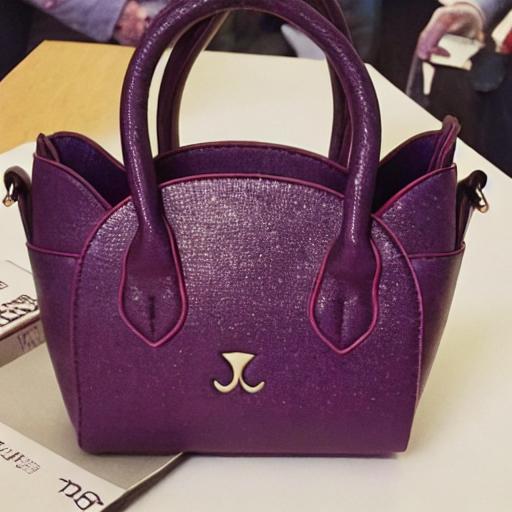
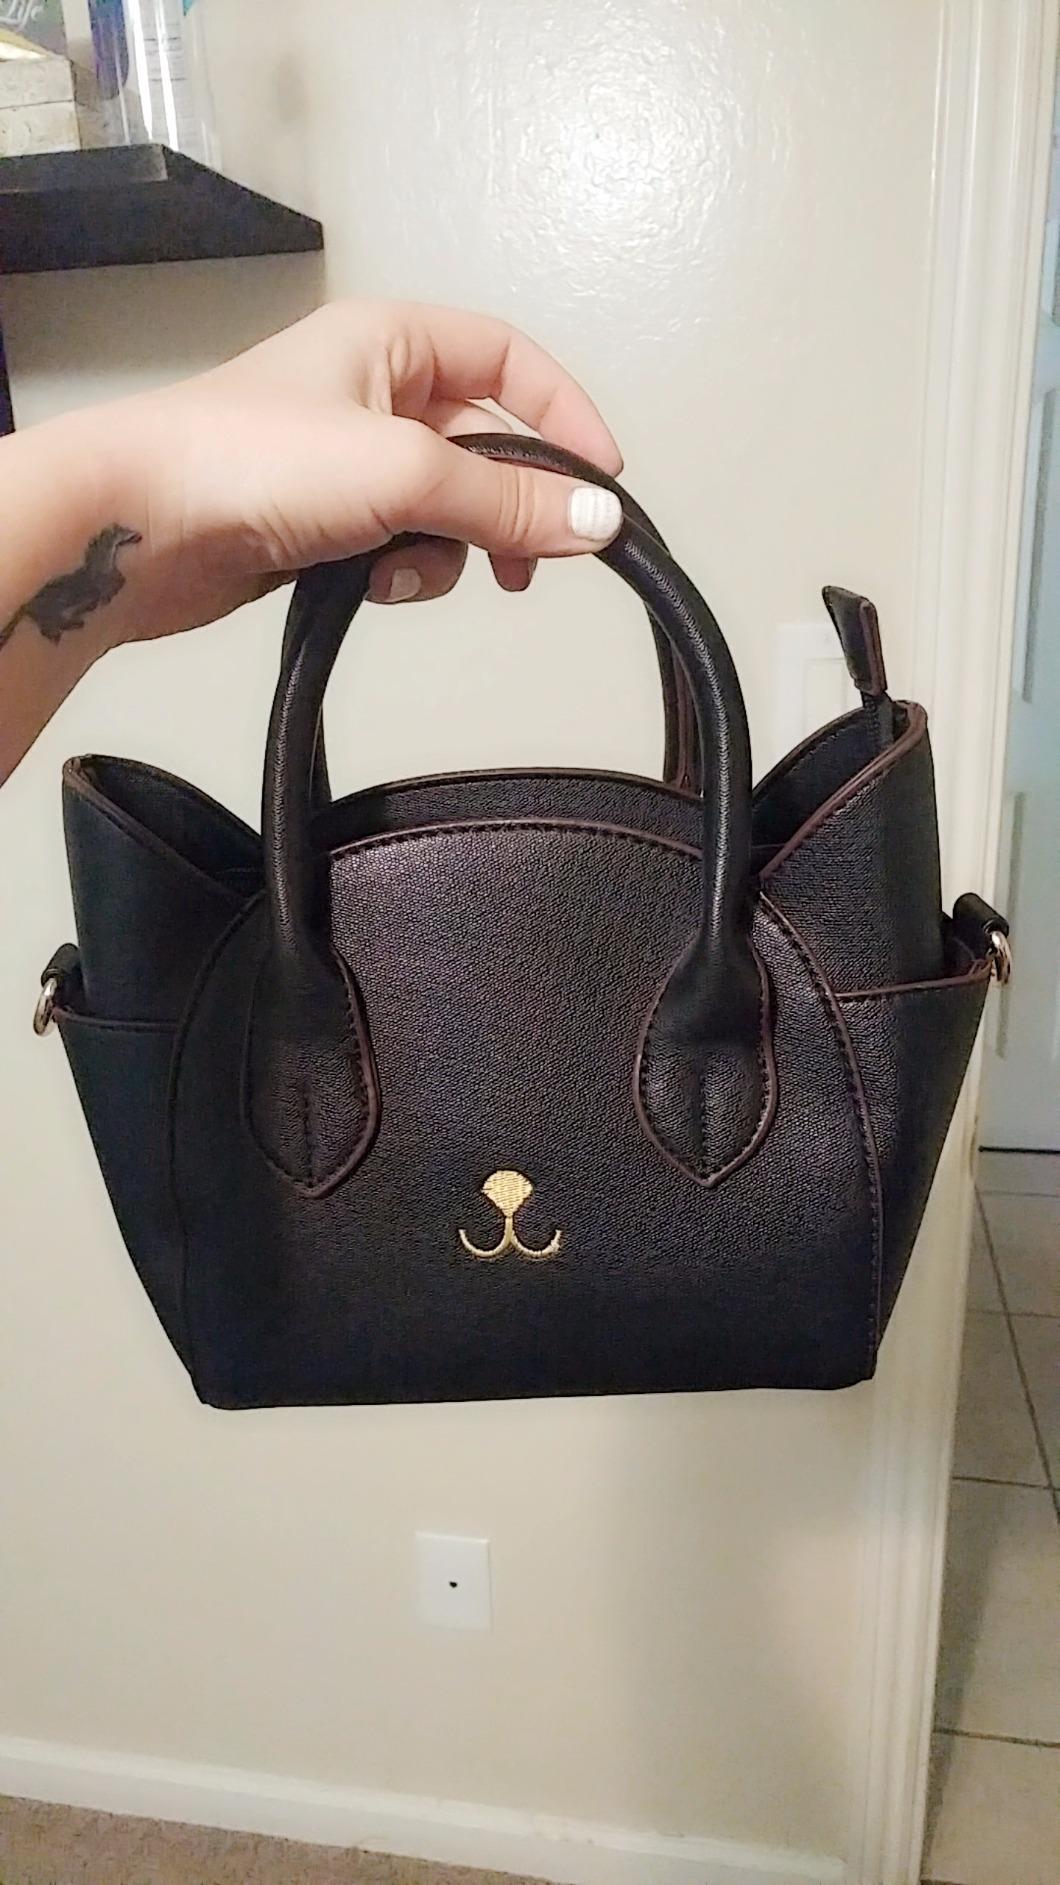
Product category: accessories_handbag
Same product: no